Broadway's Finest

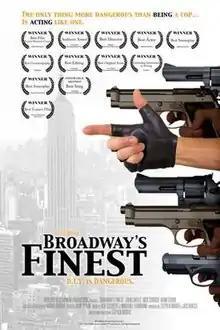
Theatrical release poster

Broadway's Finest is a 2012 action film, directed and produced by Stephen Marro. It stars Adam Storke, John Lavelle and Larry Pine. The film won nine awards and was nominated for nine.